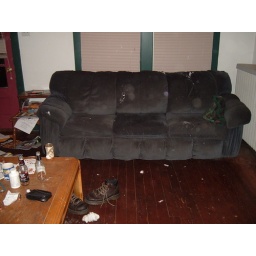
The couch was covered in shaving cream and the table by the door was flipped